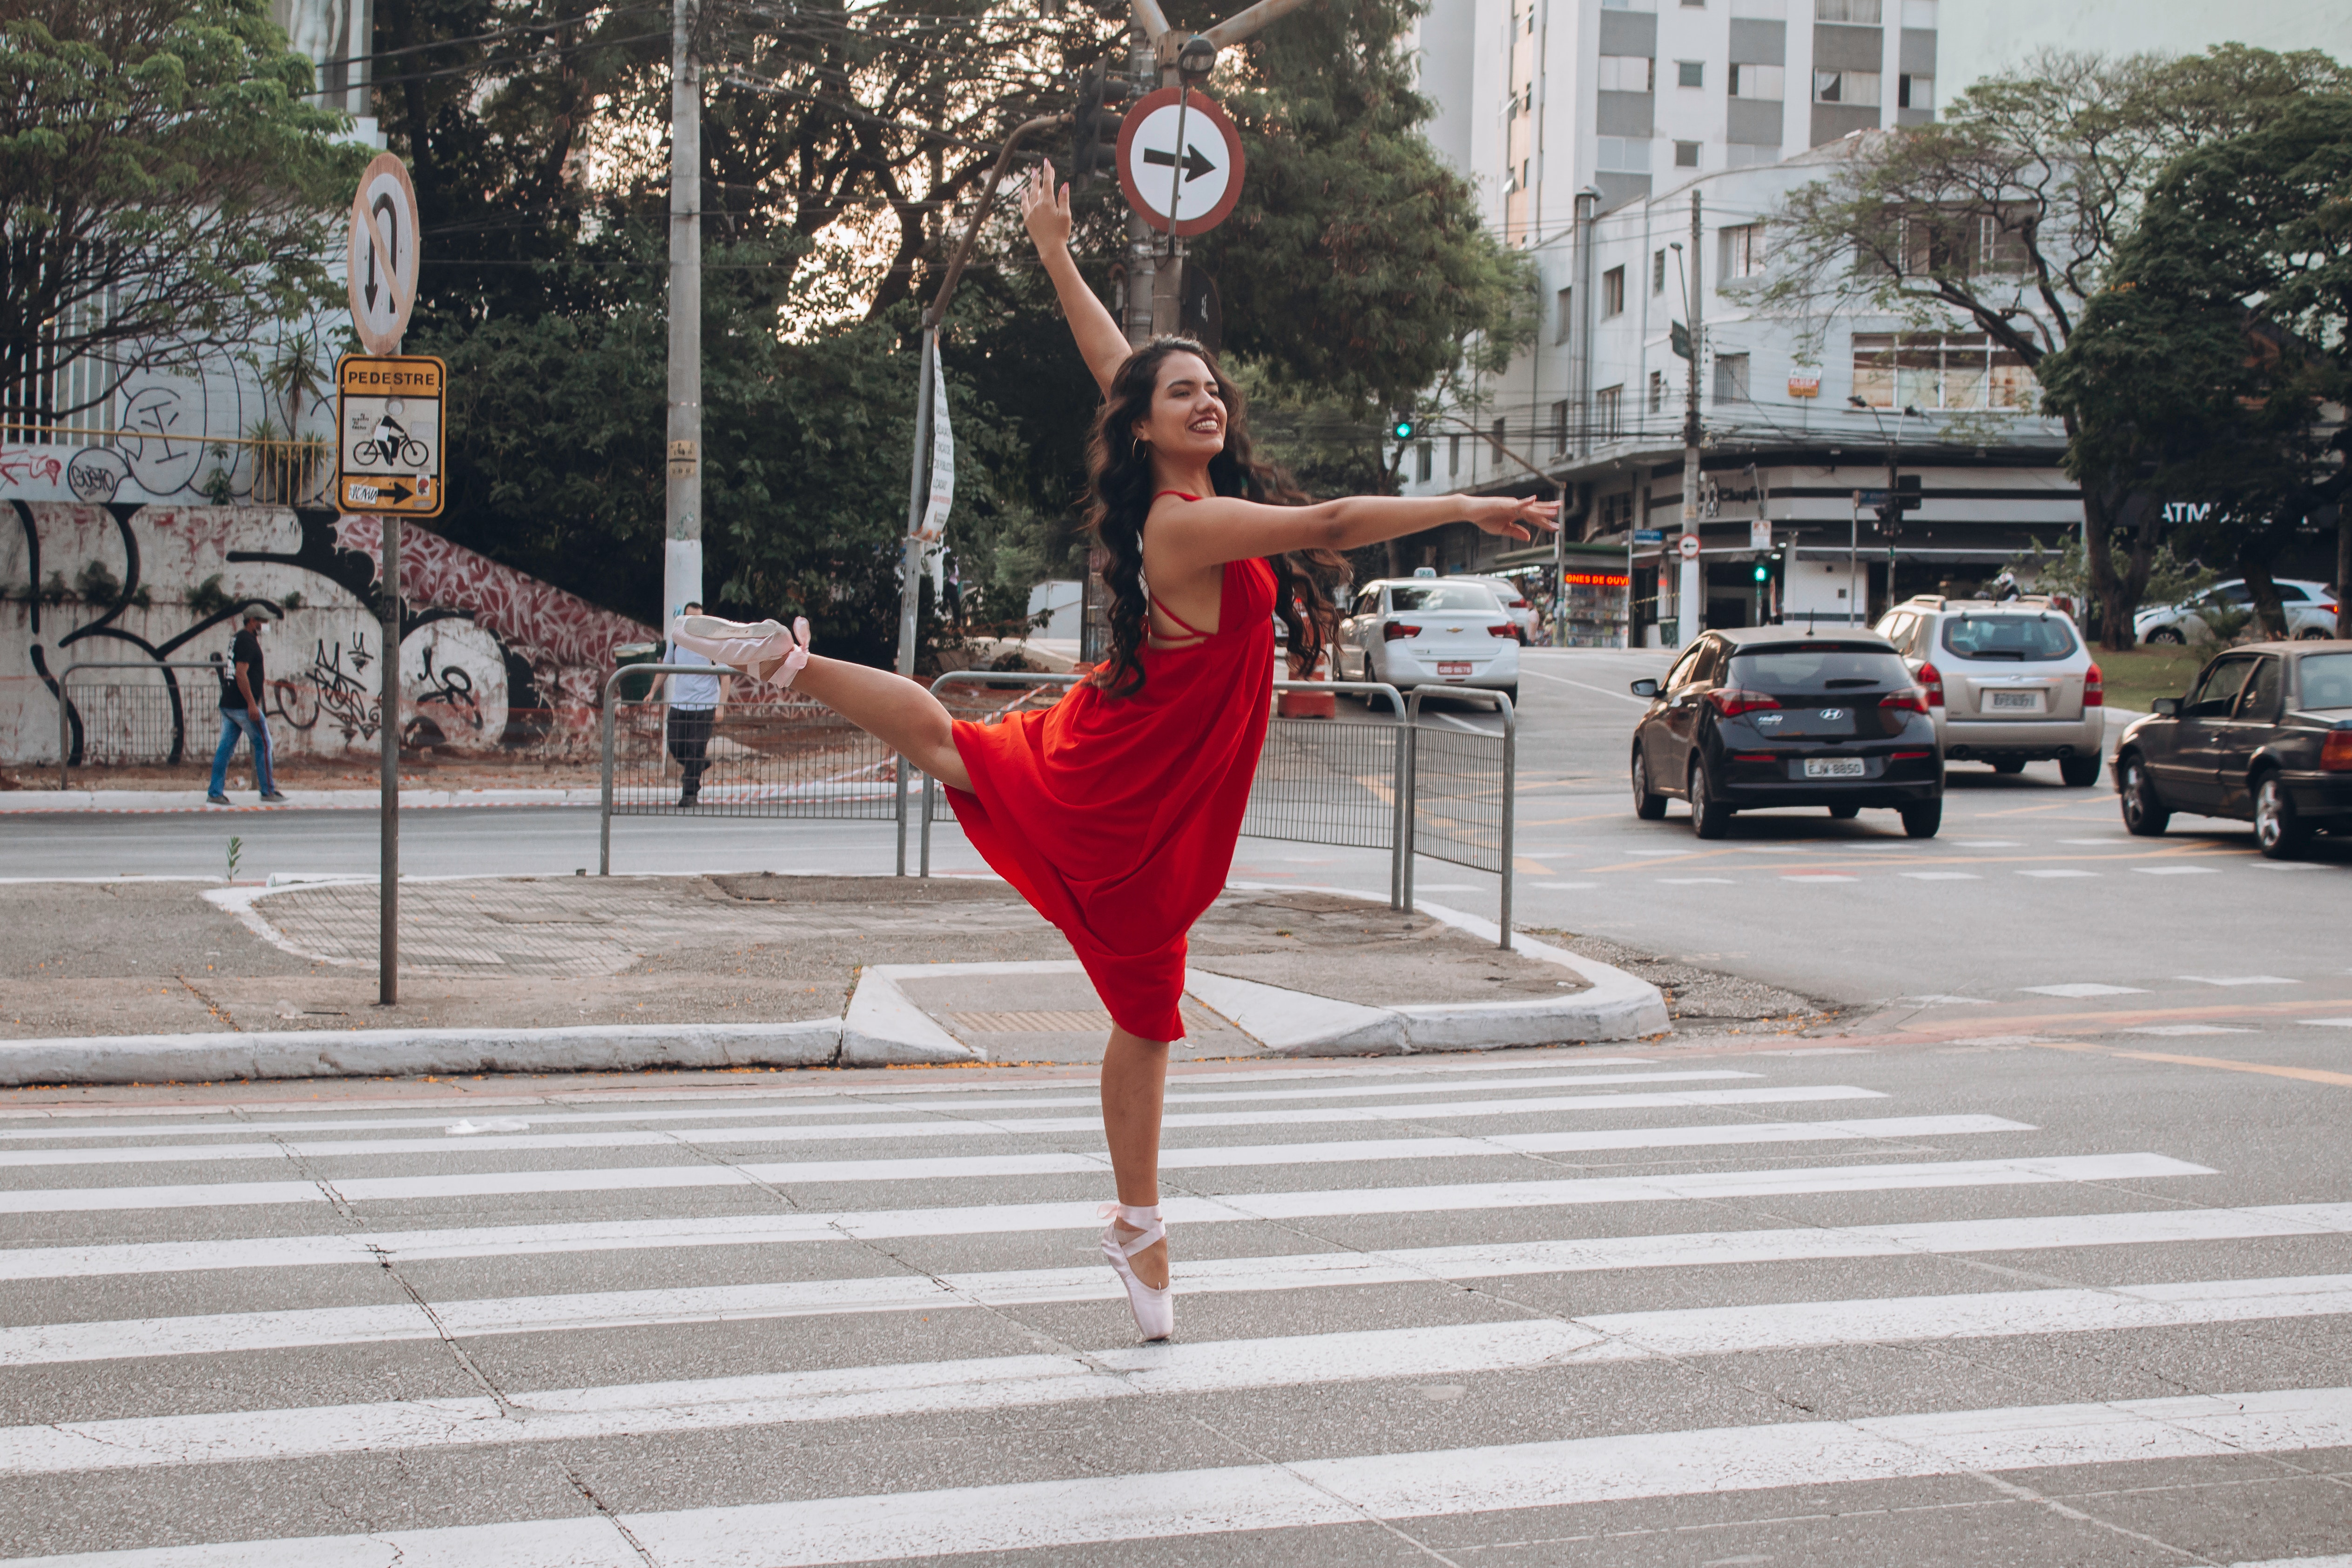
woman, wheel, leg, car, tree, dress, performing arts, entertainment, dance, sports, competition event, street stunts, recreation, city, asphalt, human leg, zebra crossing, road, performance art, sidewalk, running, athlete, leisure, pedestrian, ball, exercise, sportswear, street, physical fitness, fun, walking, individual sports, pedestrian crossing, downtown, street performance, games, performance